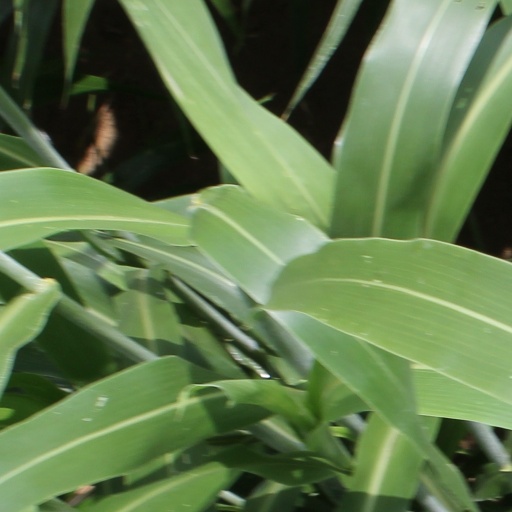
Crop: sorghum